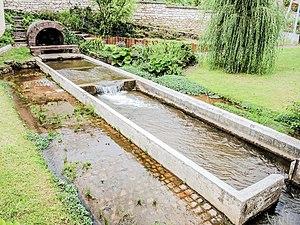
Lavoir à la source de la Douce
Essert est une commune française située dans le département du Territoire de Belfort, en région Bourgogne-Franche-Comté.